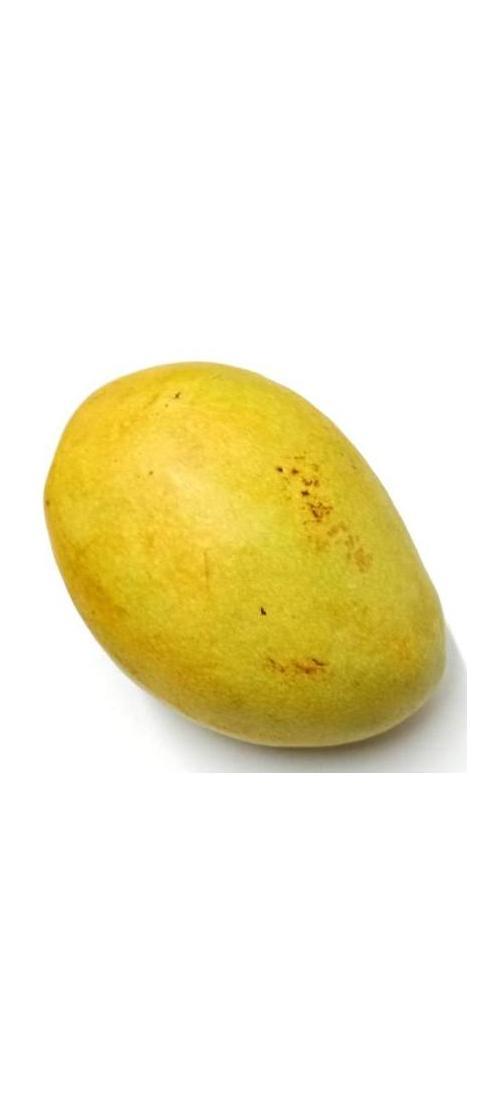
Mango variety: Bari-11